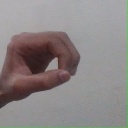
अक्षर: औ